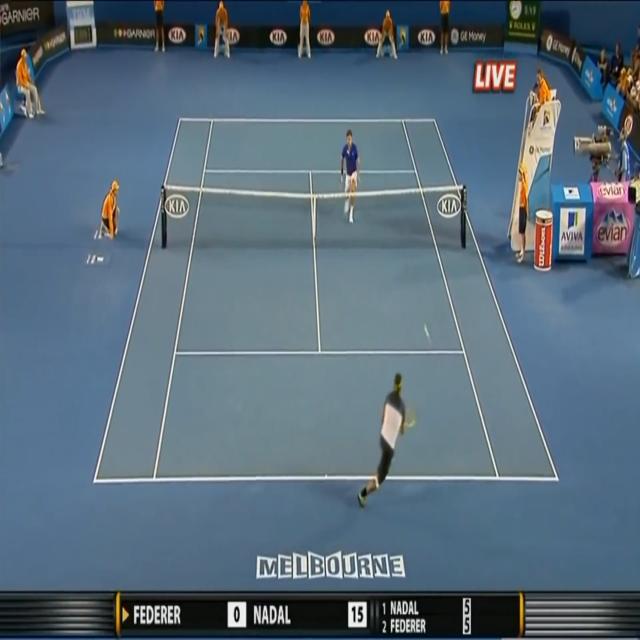
Player A is at th baseline and player B at the net.